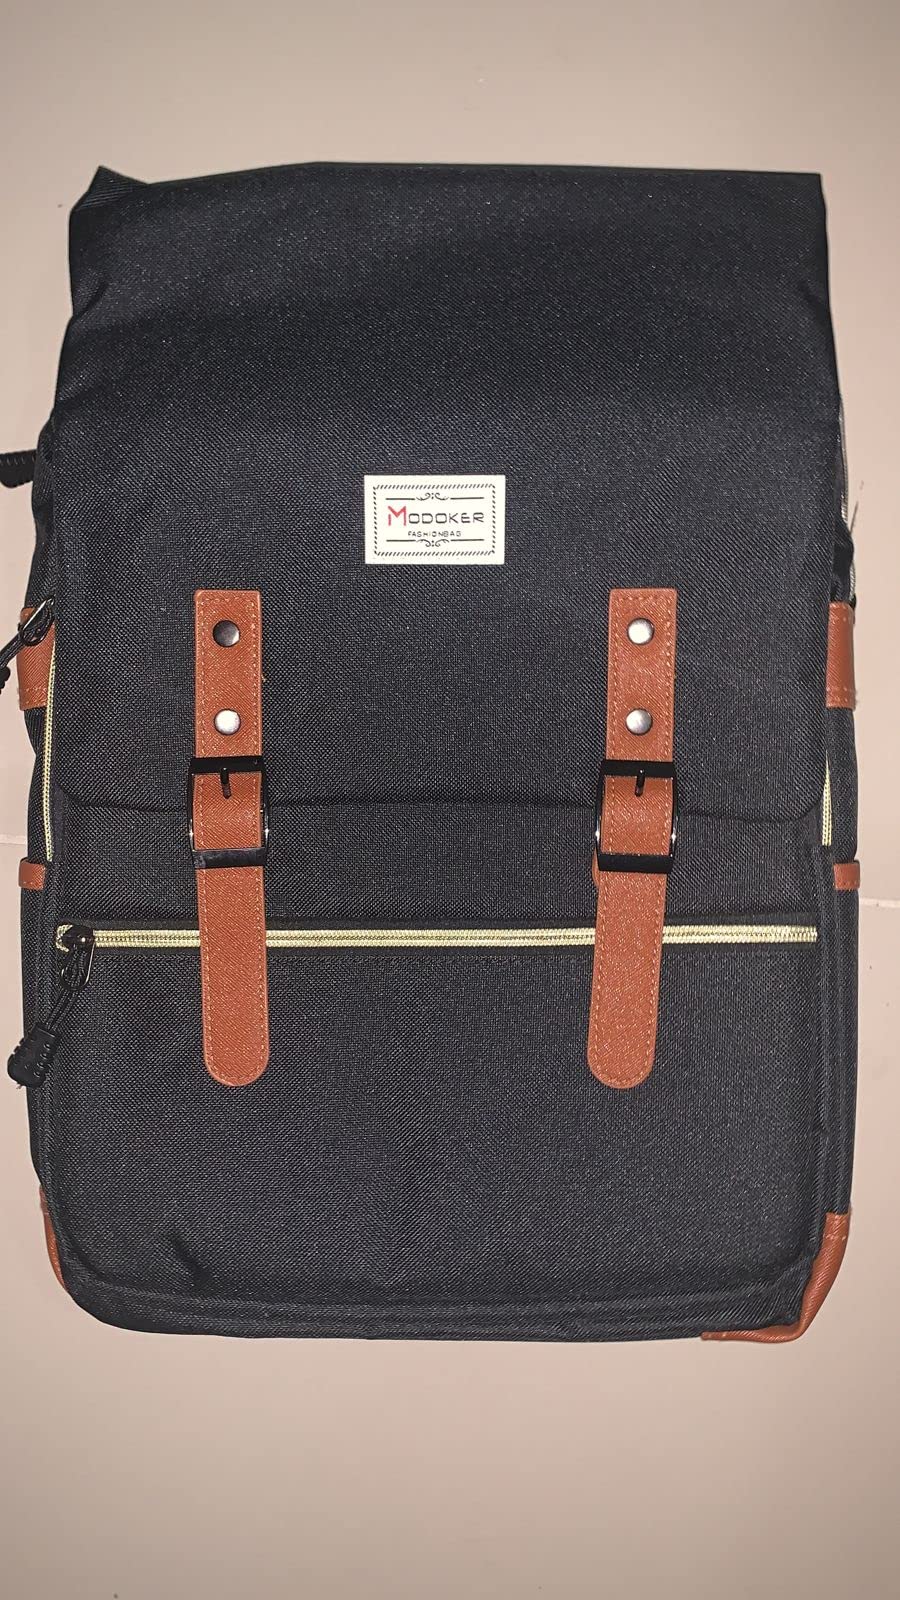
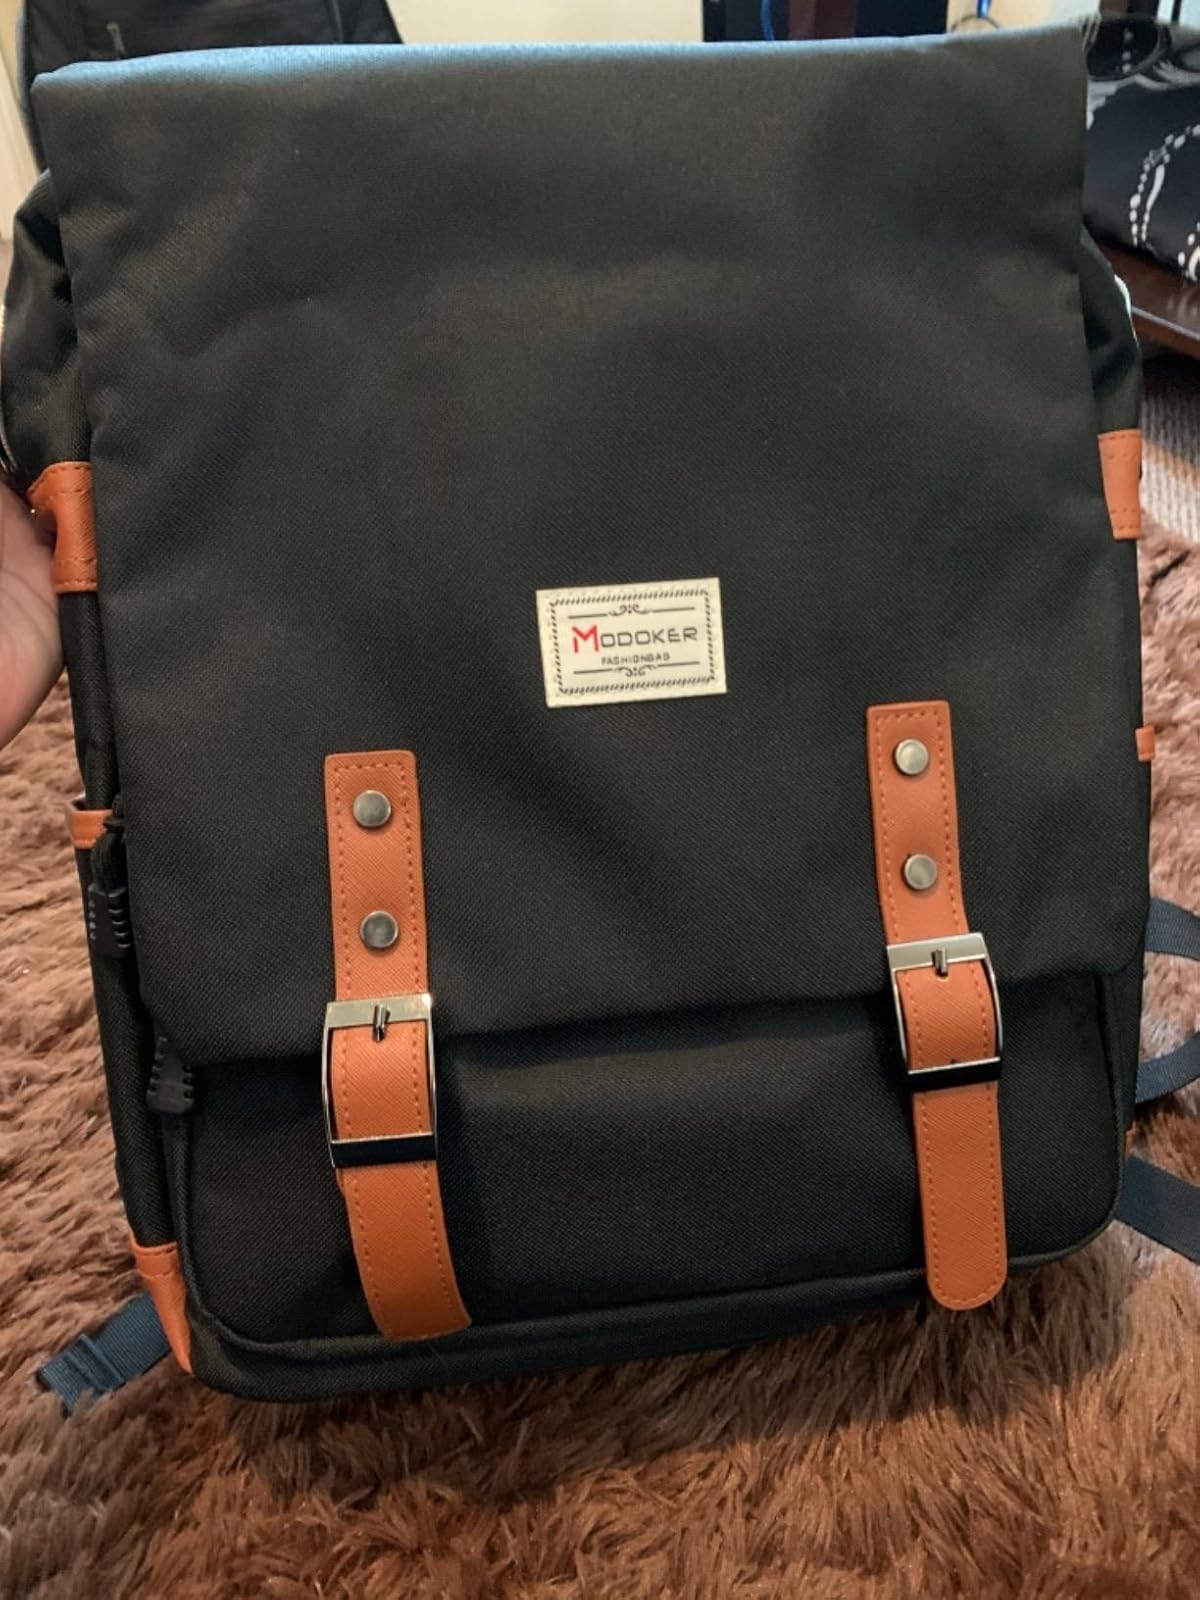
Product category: bag
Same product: yes